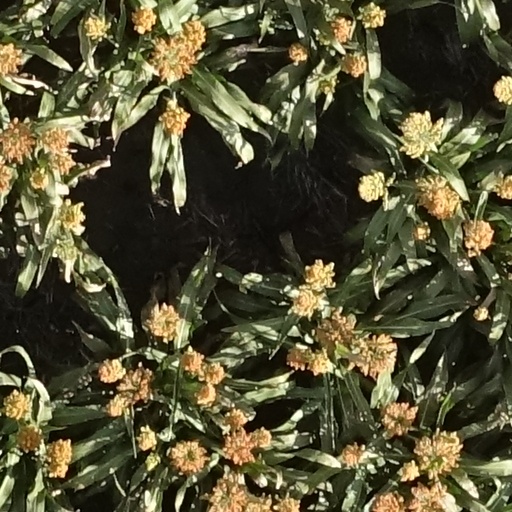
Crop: sorghum